Architectural lighting design

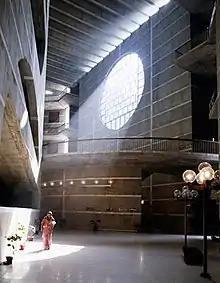
Play of light inside Jatiyo Sangshad Bhaban, Dhaka

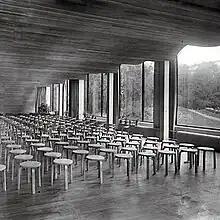
The predominantly daylit auditorium of the Viipuri Municipal Library in the 1930s

Architectural lighting design is a field of work or study that is concerned with the design of lighting systems within the built environment, both interior and exterior. It can include manipulation and design of both daylight and electric light or both, to serve human needs.